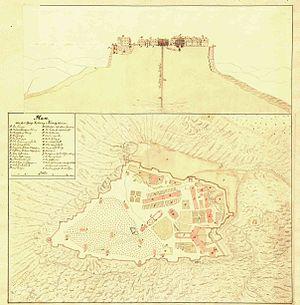
Un grand puits ou puits de siège, que l'on trouve parfois dans les châteaux, les anciennes villes fortifiées et les forteresses, est un puits généralement profond ou de grande capacité qui permettait de prélever de l'eau dans une nappe phréatique, en complément des citernes, afin de tenir un siège sans manquer d'eau. Il permettait également que l'ennemi ne puisse pas l'empoisonner, au contraire des sources extérieures aux fortifications. Ce type de puits était souvent la partie du château qui coûtait le plus cher à construire ; son coût pouvait atteindre la moitié du coût total du château et son creusement pouvait durer plusieurs années.